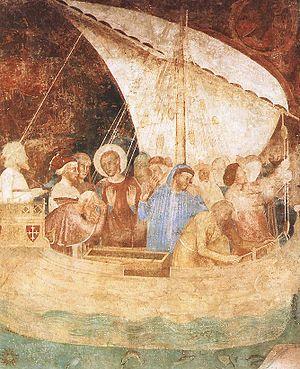
Ranieri Scacceri ou Rainier de Pise, saint catholique, était un troubadour italien du XIIᵉ siècle.